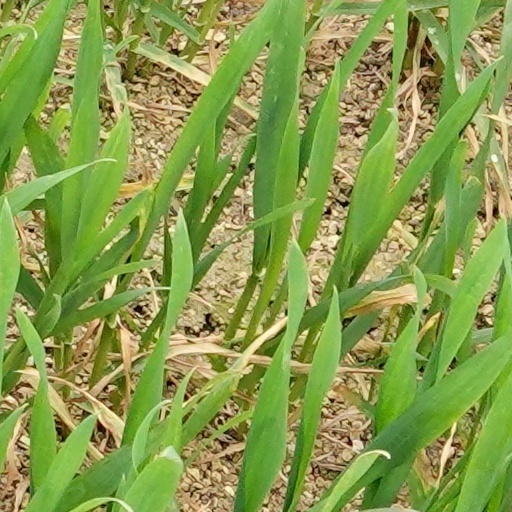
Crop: wheat